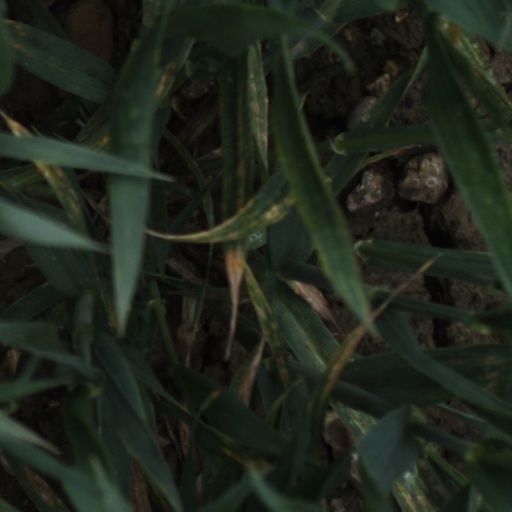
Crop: wheat